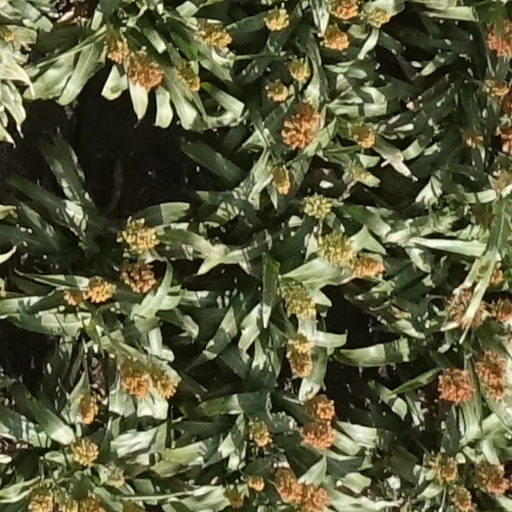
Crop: sorghum